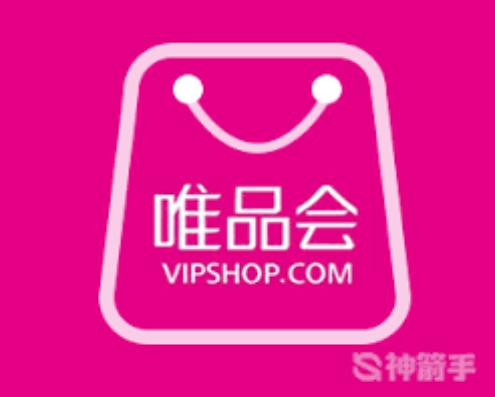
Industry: Necessities